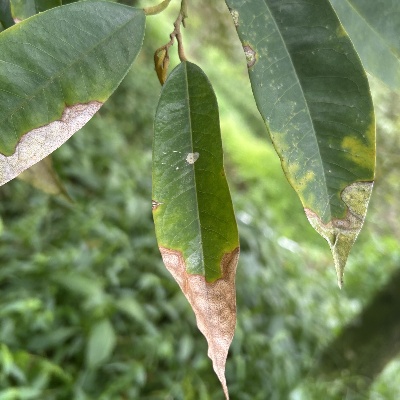
Label: Leaf_Colletotrichum